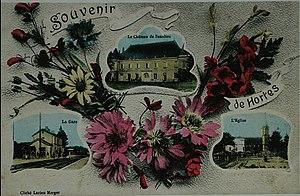
sur une carte postale ancienne.
Haute-Amance est une commune française située dans le département de la Haute-Marne, en région Grand Est.